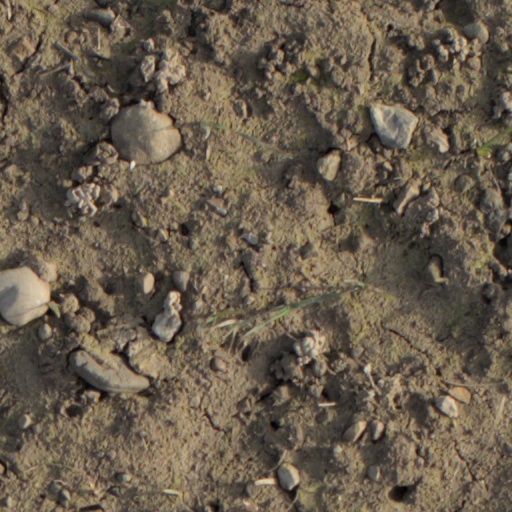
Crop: wheat